Hassan Mutlak

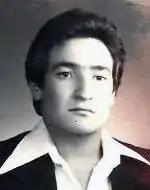
Mutlak

Hassan Mutlak (1961–1990) was an Iraqi writer, painter, and poet, who was hanged in 1990 at the age of 29 for an attempted coup d'état. He was considered among the intellectuals of his country to be the Federico García Lorca of Iraq. He is the brother of the writer and poet Muhsin al-Ramli.